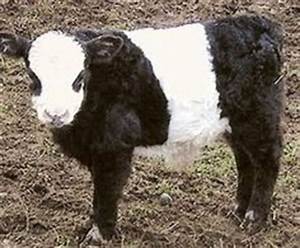
Label: cow